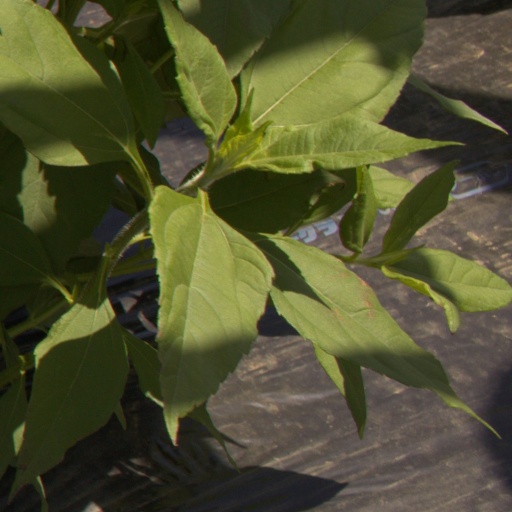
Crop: Jerusalem artichoke